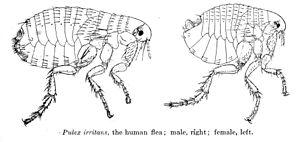
La puce de l'homme est une espèce] de siphonaptères, un parasite de la peau humaine.